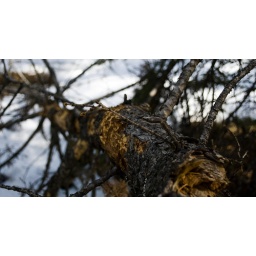
Found this at the bottom of the hill by the river at Canoe Meadows, Kananaskis.